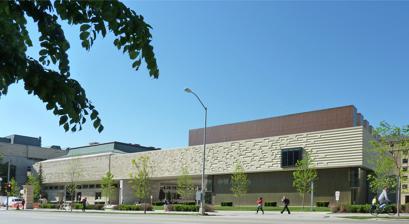
Building: Chazen Museum of Art
Country: United States of America
Year built: 1969
United States historic place Humanities Building and Elvehjem Art Center U.S. Historic district Contributing property Location 750 University Avenue, Madison, Wisconsin Coordinates 43°4′26″N 89°23′59″W / 43.07389°N 89.39972°W / 43.07389; -89.39972 Built 1969 Architect Elvehjem Building: Harry Weese , 1970 Chazen Building: Machado Silvetti 2011 Website www .chazen .wisc .edu Part of Bascom Hill Historic District ( ID74000065 ) Designated CP September 12, 1974 The Chazen Museum of Art is an art museum located at the University of Wisconsin–Madison in Madison, Wisconsin . The Chazen Museum of Art is accredited by the American Alliance of Museums . History Until 2005, the Museum was known regularly as the Elvehjem Museum of Art , named after Conrad Elvehjem , the 13th president of the University of Wisconsin-Madison and an internationally known biochemist in nutrition . In May 2005, the museum was renamed the Chazen Museum of Art after a $20 million building-expansion donation from alumni Simona and Jerome A. Chazen, the latter being a founder of Liz Claiborne Inc. (now known as Kate Spade & Company ). The original museum building, which opened in 1970, retains the Elvehjem name. In 2011, the Chazens again made a substantial donation to the museum that included $5 million dedicated to the museum building, $3 million to endow chairs in art and art history at the University of Wisconsin, and 30 works of art valued at $20 million. A new building, designed by Machado & Silvetti Associates, opened in 2011. Joined by a bridge to the older Conrad A. Elvehjem building, it doubled the size of the museum. After three decades as the museum's director, Russell Panczenko stepped down in 2017 and was replaced by new director Amy Gilman who is still working today. In 2018, the Association of Art Museum Directors announced a pilot program that would provide paid internships to minority undergraduate students wanting to work in the arts, with the Chazen Museum of Art being one of the inaugural participants in the program. Collections European artists represented in the museum include Joan Miró , Auguste Rodin , Salvador Dalí , Barnaba da Modena , Barbara Hepworth , Jean Dufy , Andrea Vanni , Giorgio Vasari , René Magritte , Maurice Utrillo , Hubert Robert , Thomas Gainsborough , Albert Gleizes , Henry Moore , Benjamin Williams Leader , Eugène Boudin , and Maximilien Luce . The museum's collection of American artists includes Mark Rothko , Andy Warhol , Grandma Moses , many of Alexander Calder 's works in several forms, and a copy of the Emancipation Memorial . Contemporary works by Shusaku Arakawa , David Klamen , Karen LaMonte , a collection of regionalist paintings by John Steuart Curry , Russian Social Realist paintings by Georgy Ionin and Klavdy Vasiliyevich Lebedev, glass art by René Lalique , and a representation of Japanese woodblock prints are also exhibited. The Van Vleck collection of Japanese woodblock prints remains a large portion of the museum's collection of works on paper. Chamber concerts known as Sunday Afternoon Live from the Chazen (formerly Live at the Elvehjem ) were broadcast from the museum by Wisconsin Public Radio until 2015 when WPR discontinued the program. The concert series continues on a monthly schedule as a live show with a webcast . The Chazen Museum of Art is the official repository of Tandem Press, Madison, Wisconsin, a fine arts publisher. It archives one print from every edition that is published. References